The No. 1 Ladies' Detective Agency (TV series)

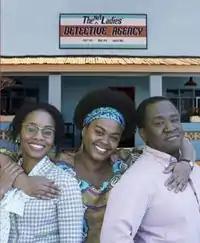
Anika Noni Rose as Mma Makutsi, Jill Scott as Mma Ramotswe, and Lucian Msamati as Rra J.L. B. Matekoni

Grammy Award-winning American singer and actress Jill Scott stars as the titular detective Mma Ramotswe. Tony Award-winning American actress Anika Noni Rose plays assistant detective Mma Grace Makutsi. British-Tanzanian London theatre actor Lucian Msamati plays car mechanic J. L. B. Matekoni. South African actor and comedian Desmond Dube plays BK, owner of the Last Chance Salon and friend to Mma Ramotswe.